The Tunnel (short story)

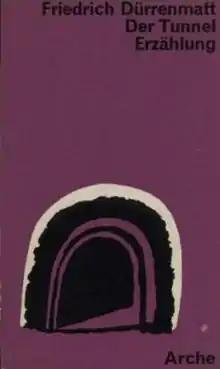
First edition, 1952

"The Tunnel" is a 1952 short story by Friedrich Dürrenmatt. It belongs to the most important works of Dürrenmatt and is a classic among the surrealistic short stories. With the beginning of the story, Dürrenmatt parodies Thomas Mann. The first sentence is very long and nested. Furthermore, Dürrenmatt's student is in a train and likes cigars – just like the young man in "The Magic Mountain (Der Zauberberg)".